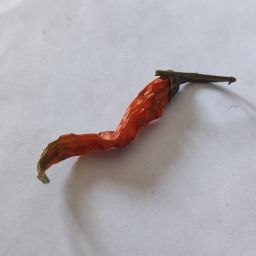
Crop: Chile Pepper
Quality: Dried